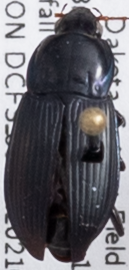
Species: Poecilus lucublandus
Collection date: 2021-05-11
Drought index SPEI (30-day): -0.204
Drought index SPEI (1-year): -2.09
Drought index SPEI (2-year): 0.256